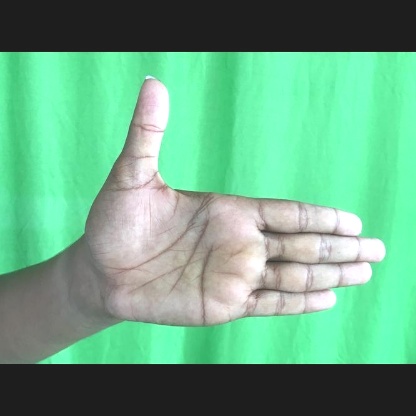
Mudra: Ardhachandran